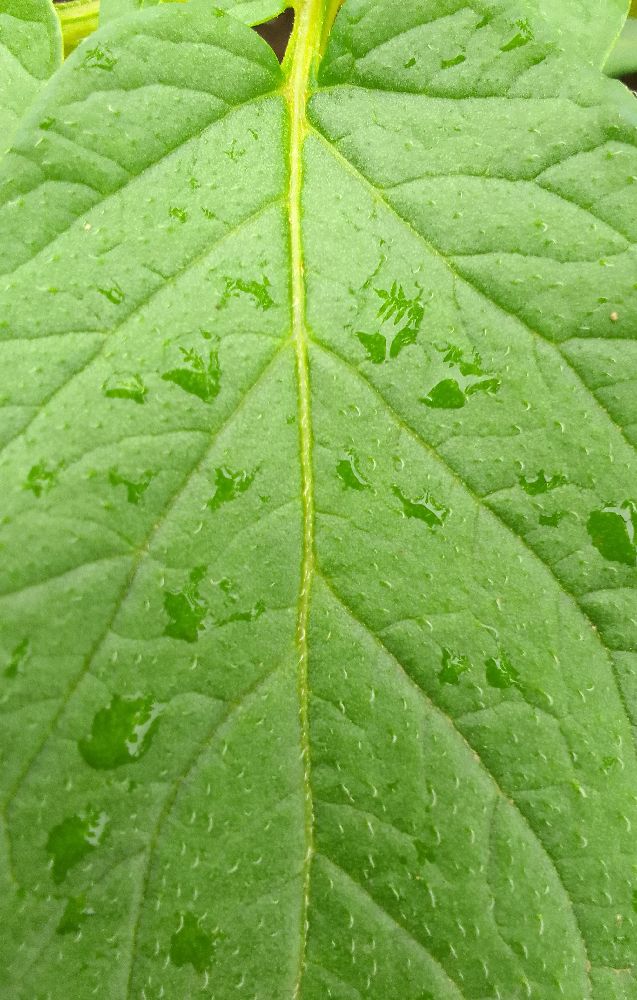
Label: Healthy